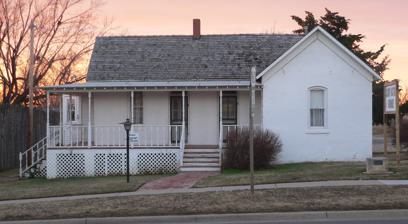
Building: Carry Nation Home
Country: United States of America
Year built: 1889
Historic house in Kansas, United States United States historic place Carry Nation Home U.S. National Register of Historic Places U.S. National Historic Landmark Show map of Kansas Show map of the United States Location 211 W. Fowler Ave., Medicine Lodge, Kansas Coordinates 37°16′32″N 98°34′55″W / 37.275620°N 98.581998°W / 37.275620; -98.581998 Built c. 1889 NRHP reference No. 71000303 Significant dates Added to NRHP March 24, 1971 Designated NHL May 11, 1976 The Carrie Nation Home in Medicine Lodge, Kansas , also known as Carry A. Nation Home and Museum , was a home of temperance movement leader Carrie A. Nation .  It is one of two houses listed as Carry A. Nation House on the U.S. National Register of Historic Places ; the other is the Carry A. Nation House in Lancaster, Garrard County, Kentucky . History Carrie Nation lived in this small brick house, at 211 W. Fowler Ave. ( US 160 ), at the corner with Oak Street, in Medicine Lodge, from 1889 to 1902. In 1899 she received a "heavenly vision" to go to the nearby town of Kiowa , where she wrecked three saloons as part of her crusade against consumption of alcoholic beverages . On the 5th of June, 1899, before retiring, I threw myself face downward at the foot of my bed in my home in Medicine Lodge. I poured out my grief and agony to God, in about this strain : "Oh Lord you see the treason in Kansas, they are going to break the mothers' hearts, they are going to send the boys to drunkards' graves and a drunkard's hell. I have exhausted all my means. Oh Lord, you have plenty of ways. You have used the base things and the weak things, use me to save Kansas. I have but one life to give you, if I had a thousand, I would give them all, please show me something to do." The next morning I was awakened by a voice which seemed to be speaking in my heart, these words, "GO TO KIOWA," and my hands were lifted and thrown down and the words, "I'LL STAND BY YOU." The words, "Go to Kiowa,' were spoken in a murmuring, musical tone, low and soft, but, "I'll stand by you," was very clear, positive and emphatic. I was impressed with a great inspiration, the interpretation was very plain, it was this : "Take something in your hands, and throw at these places in Kiowa and smash them." I was very much relieved and overjoyed and was determined to be, "obedient to the heavenly vision." (Acts 26 :19.) — Carry A. Nation Subsequently, in 1902, she sold the house and used the sale proceeds to open a home in Kansas City for the wives of drunkards. The building was bought by the Women's Christian Temperance Union in the 1950s. It was declared a National Historic Landmark in 1976. The house is located next to a reproduction of an 1874 stockade that was used to protect settlers against attack from Native Americans. The actual stockade was much larger and located to the northeast, near the center of town.  The reproduction was built as a commercial venture in 1961, but closed due to financial problems in 1982.  Since then it has reopened as the Medicine Lodge Stockade Museum . Tickets to the stockade museum also include entrance to the Carrie Nation Home. Stockade Museum and Carry Nation Home The 1975 NRHP nomination states "The house suffers though, from proximity to the Medicine Lodge Stockade Museum, a touristy replica of a fort." References